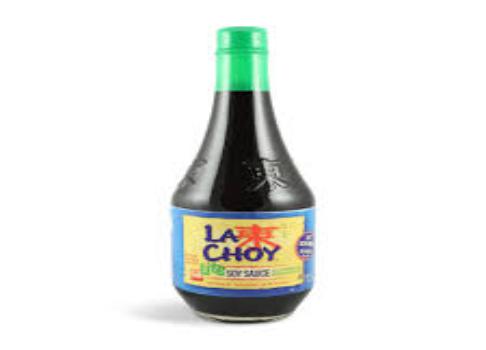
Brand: La Choy
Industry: Food